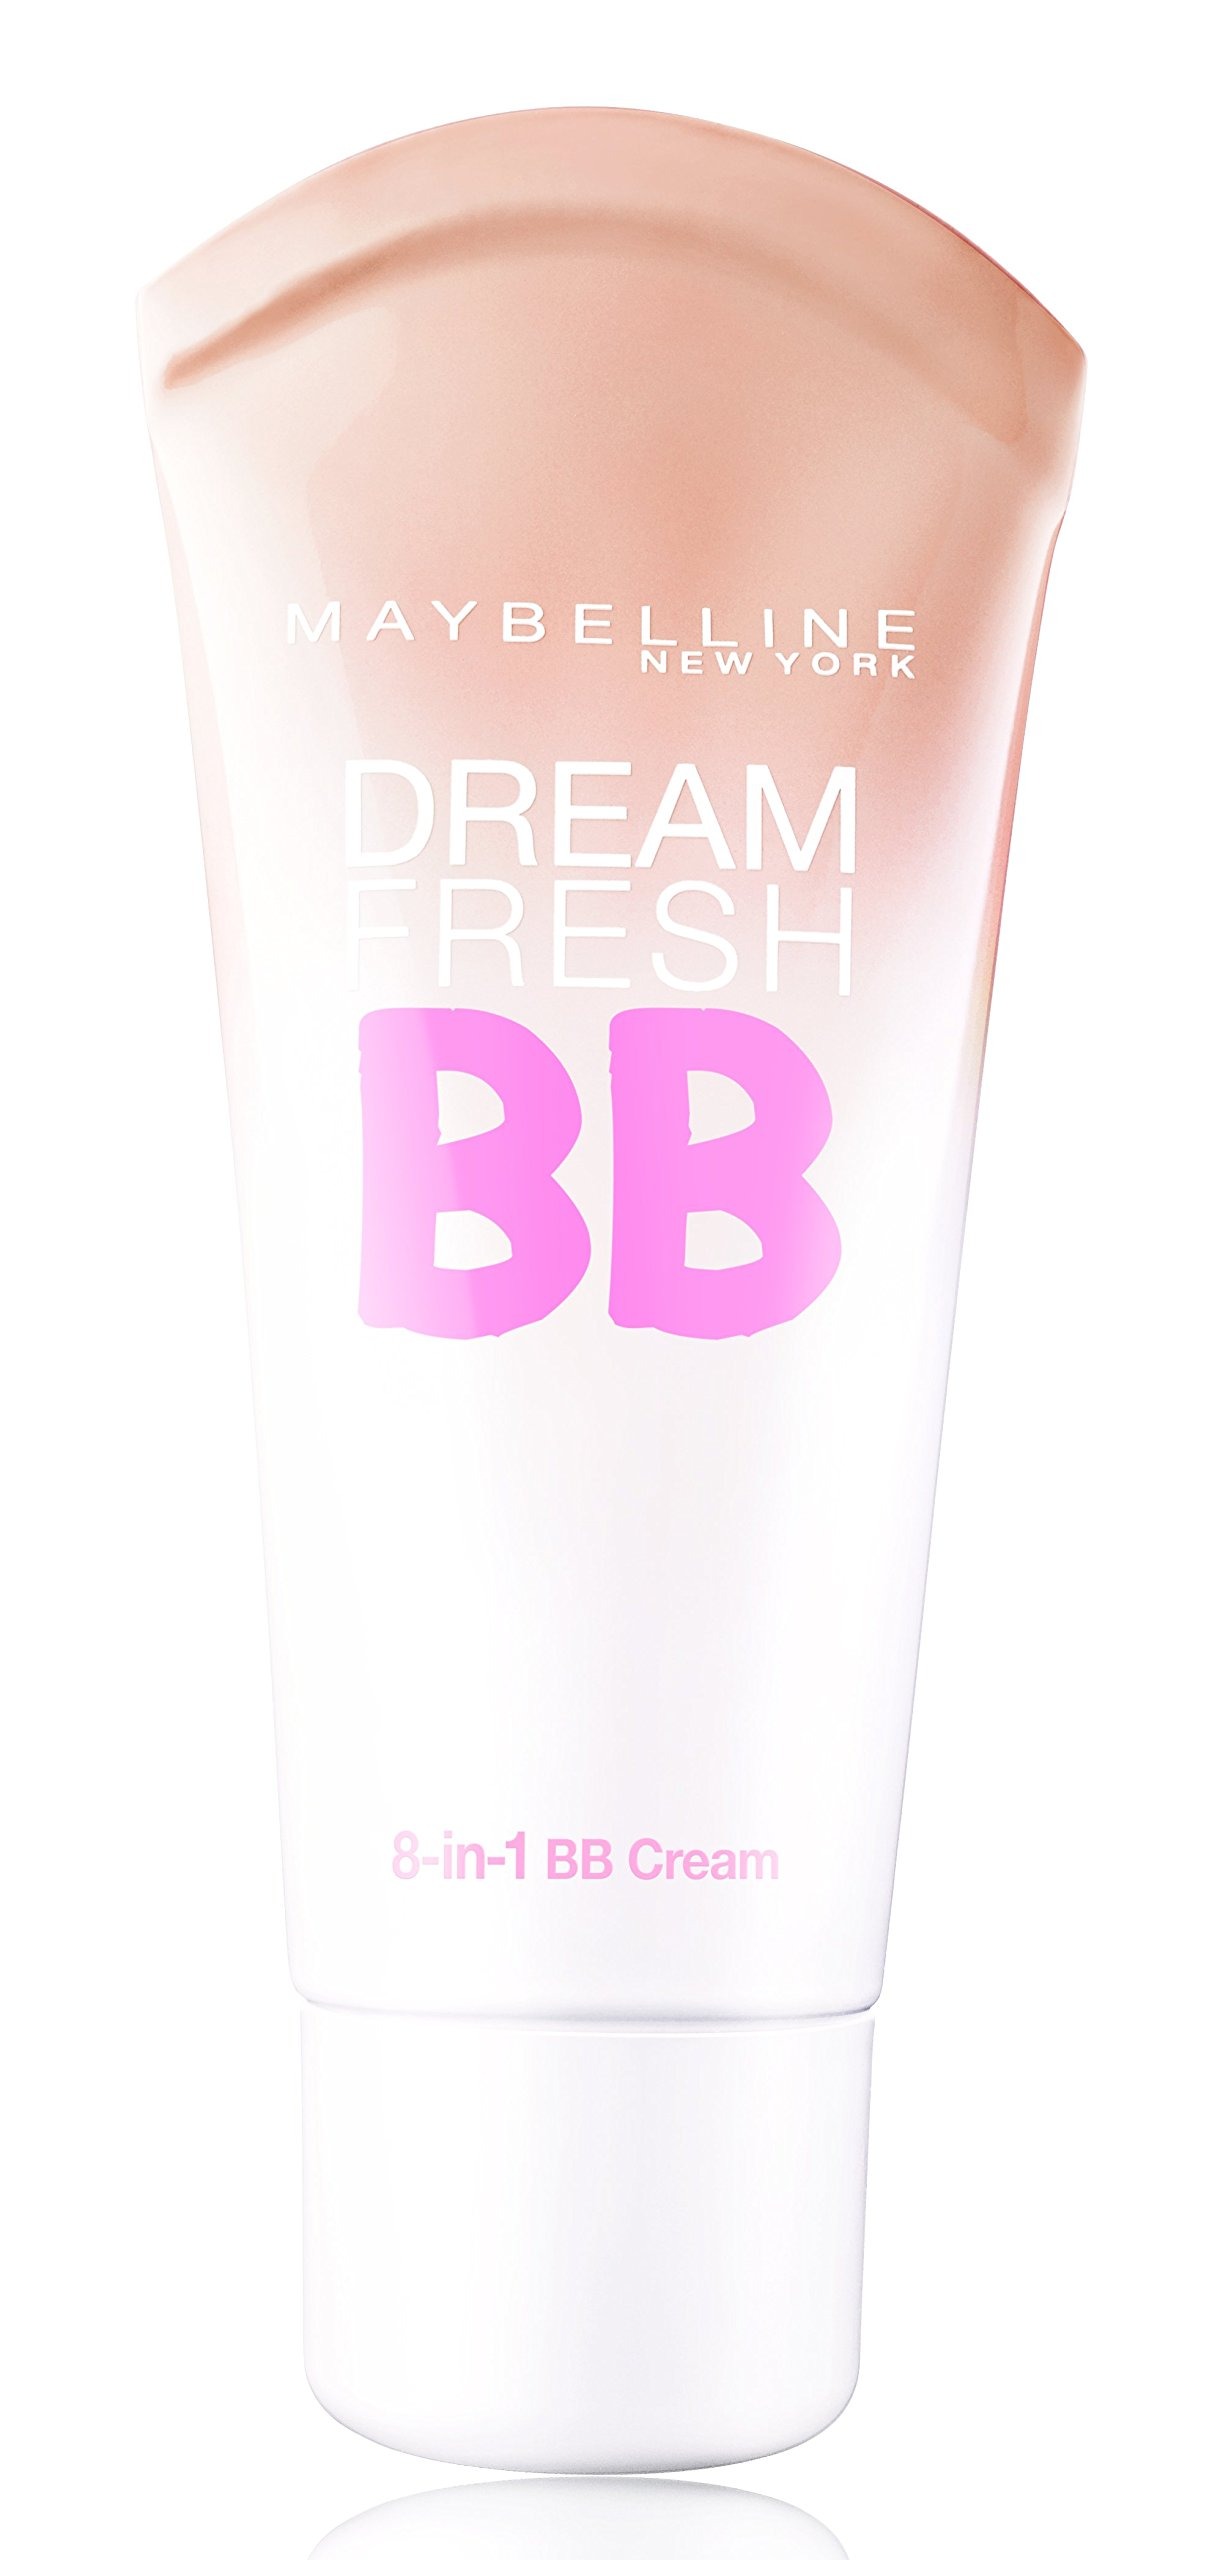
Item Name: Maybelline New York Dream Fresh BB Cream 100 Light Sheer Tint, 1 Fluid Ounce
Bullet Point 1: Bb stands for beauty balm it combines skincare and makeup to perfect skin in 1 simple step
Bullet Point 2: Available in 5 fresh tones
Bullet Point 3: For normal skin
Value: 1.0
Unit: Fl Oz

Price: 11.85